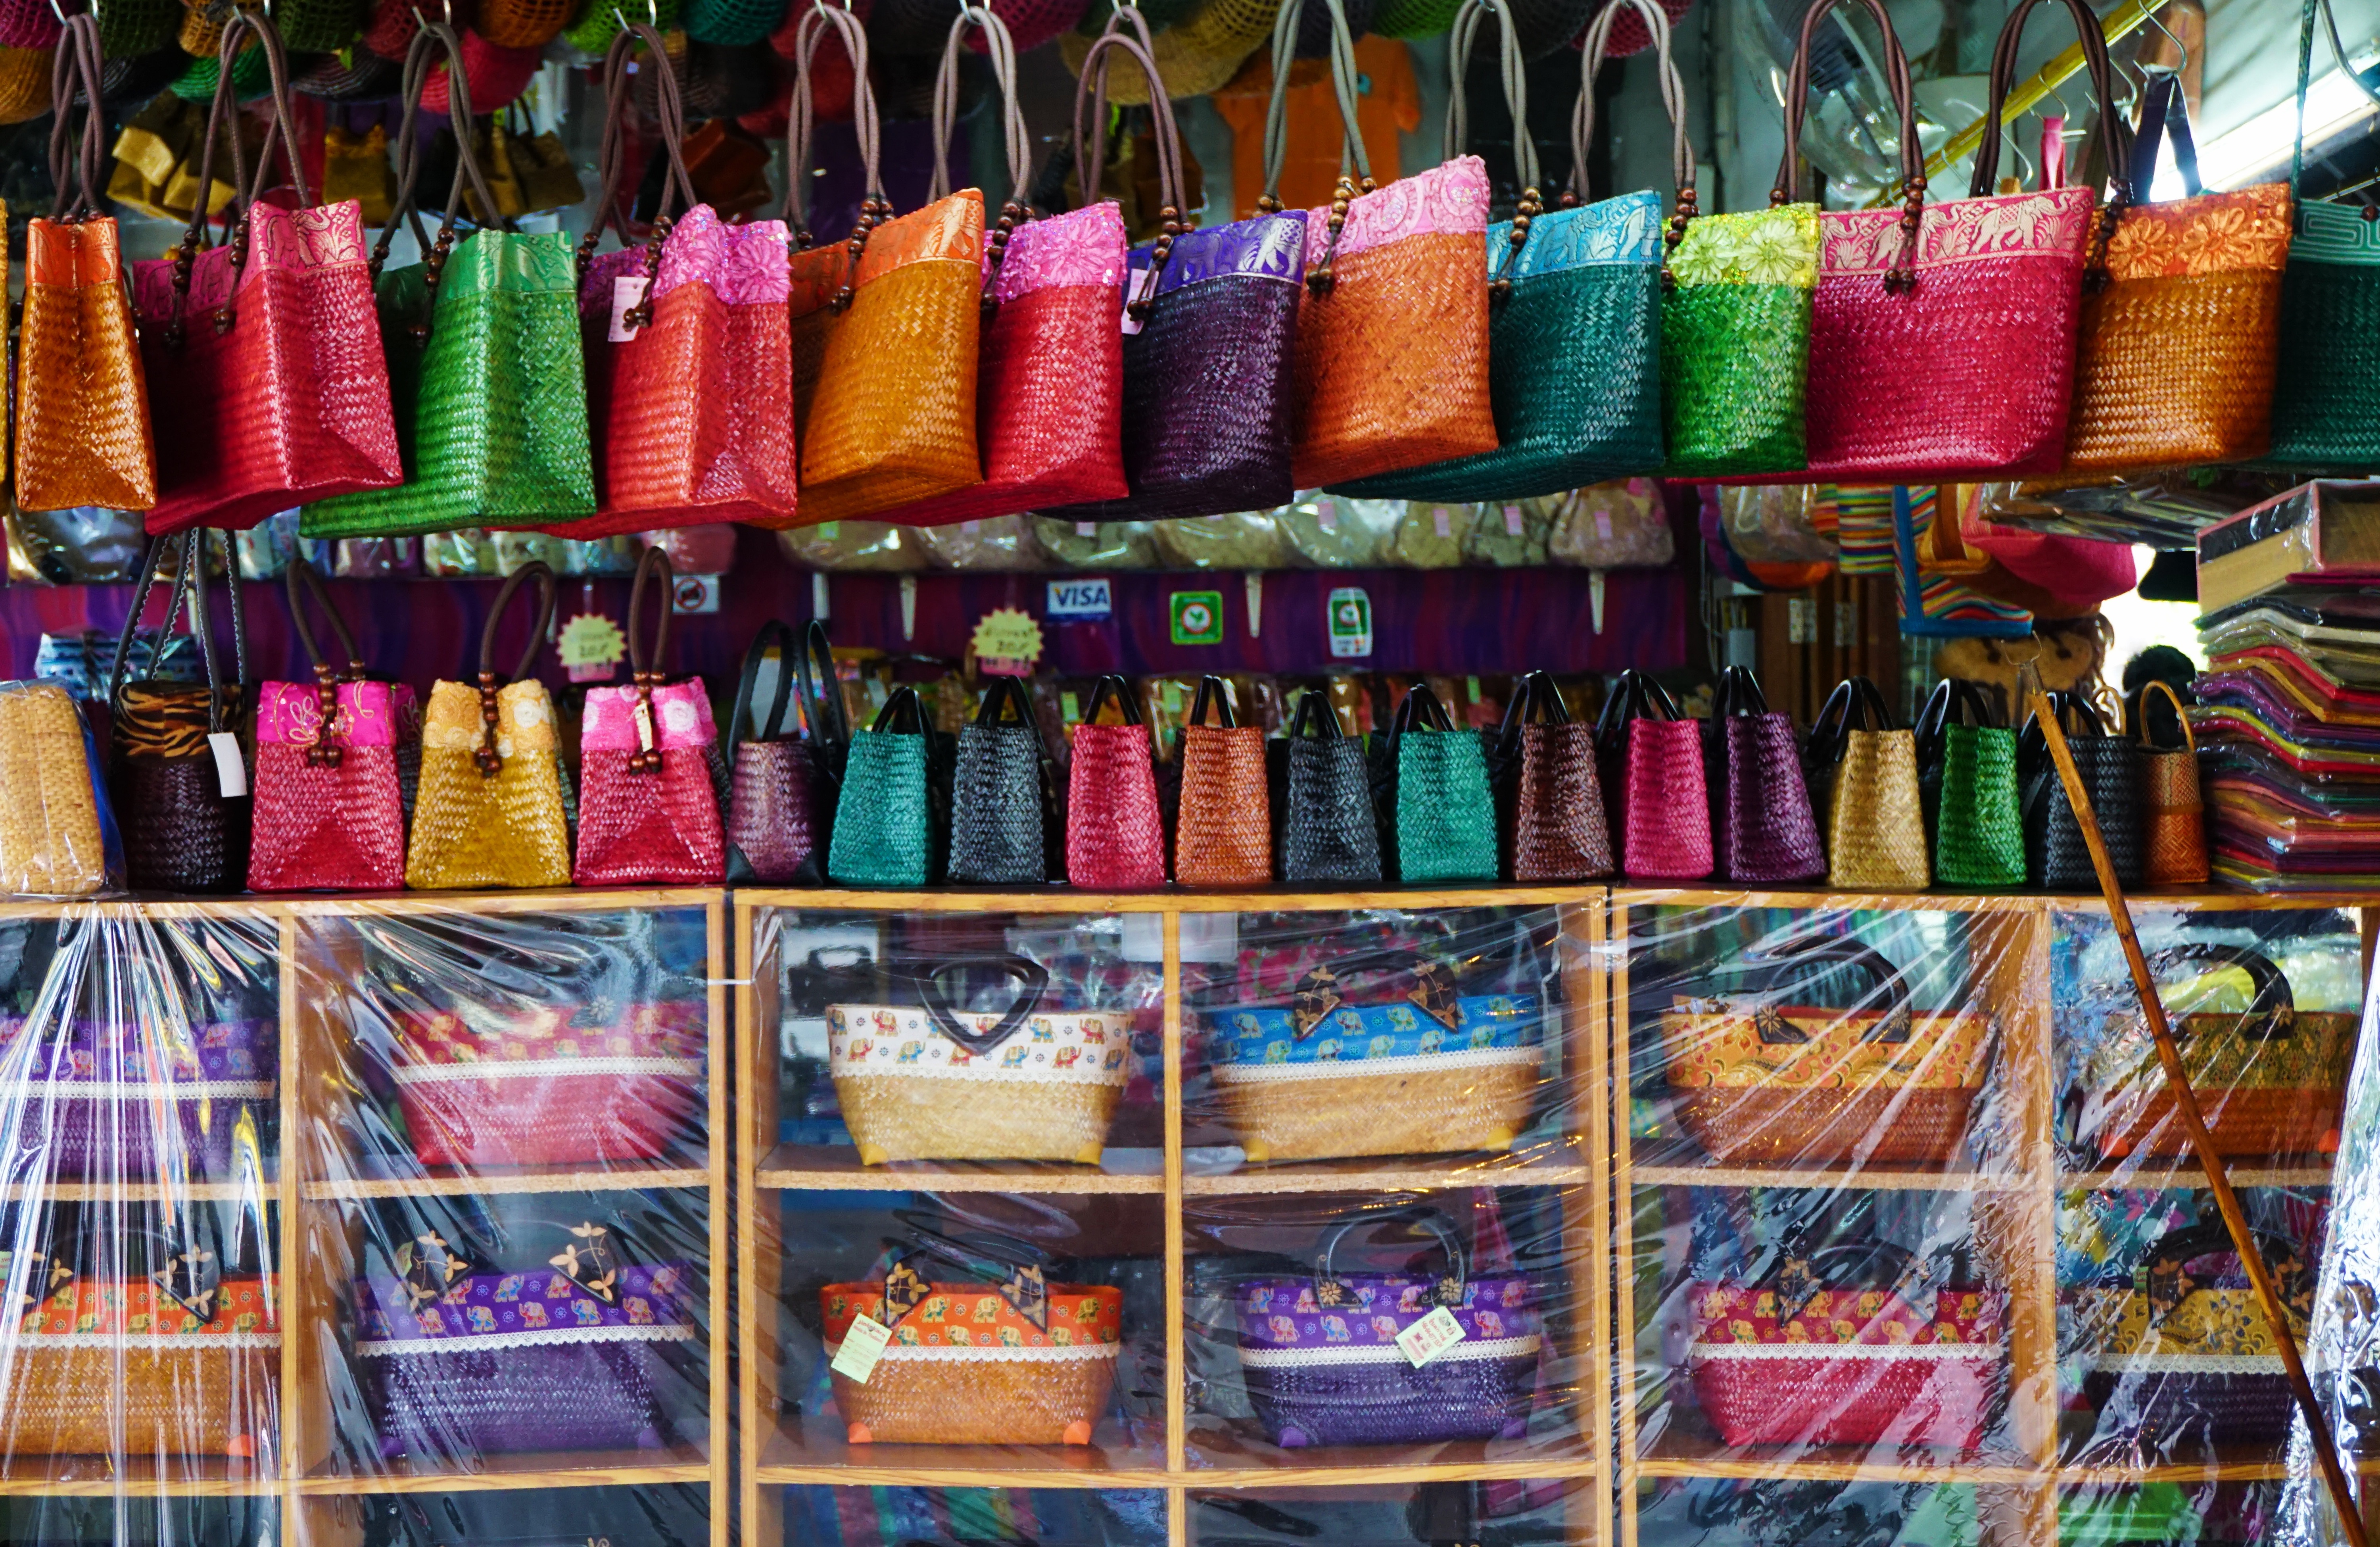
city, color, bazaar, market, public space, textile, art, human settlement